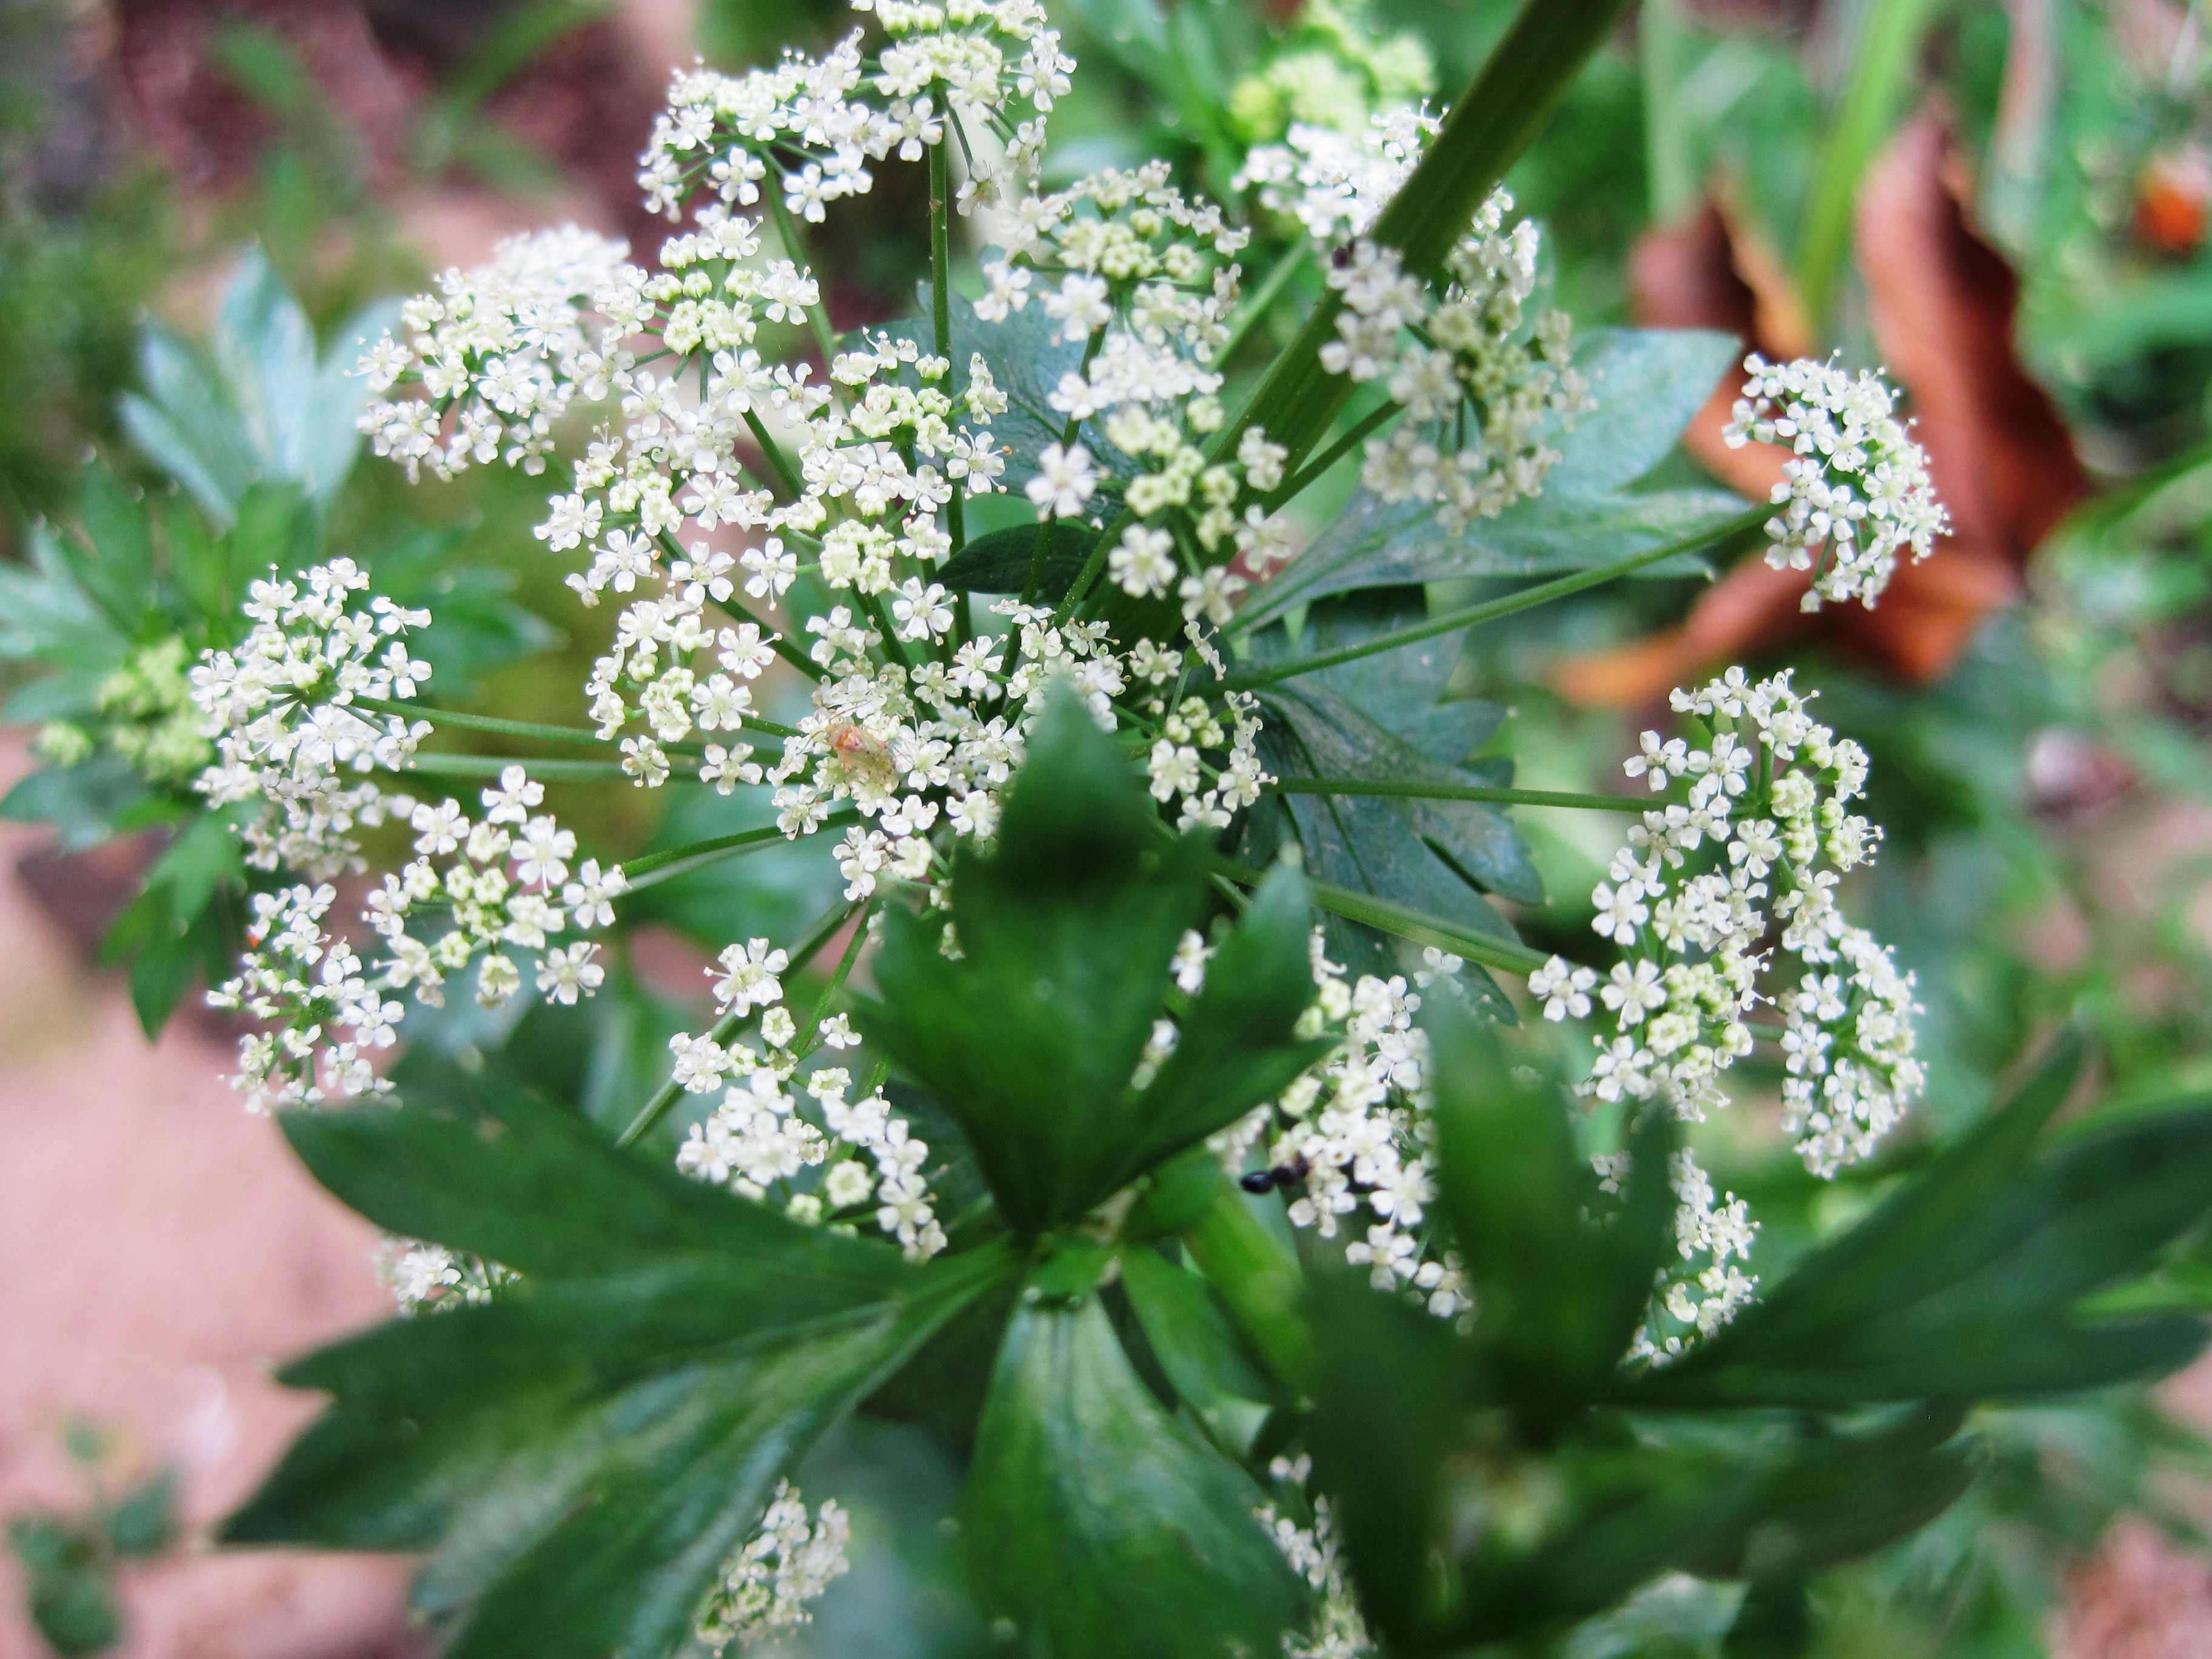
blossom, plant, flower, food, green, herb, produce, botany, flora, wildflower, leaves, shrub, meadowsweet, edible, anthriscus, flowering plant, dainty, cow parsley, subshrub, annual plant, land plant, apiales, parsley family, fine flowers, multiple flowers spring, white spray, celery flowers